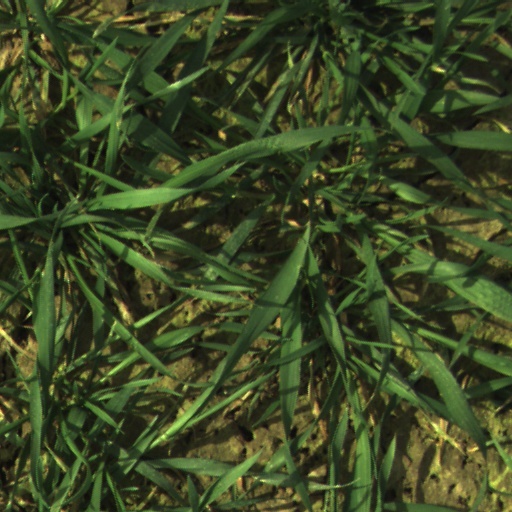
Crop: wheat